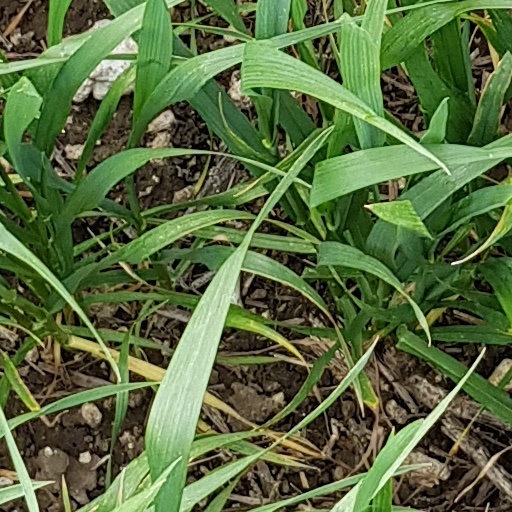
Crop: wheat